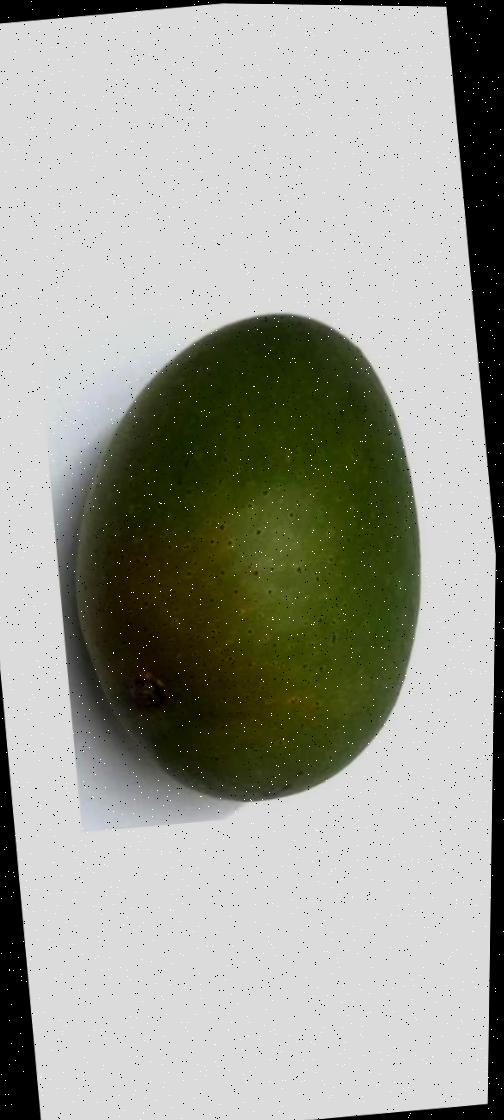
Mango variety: Ashshina Zhinuk